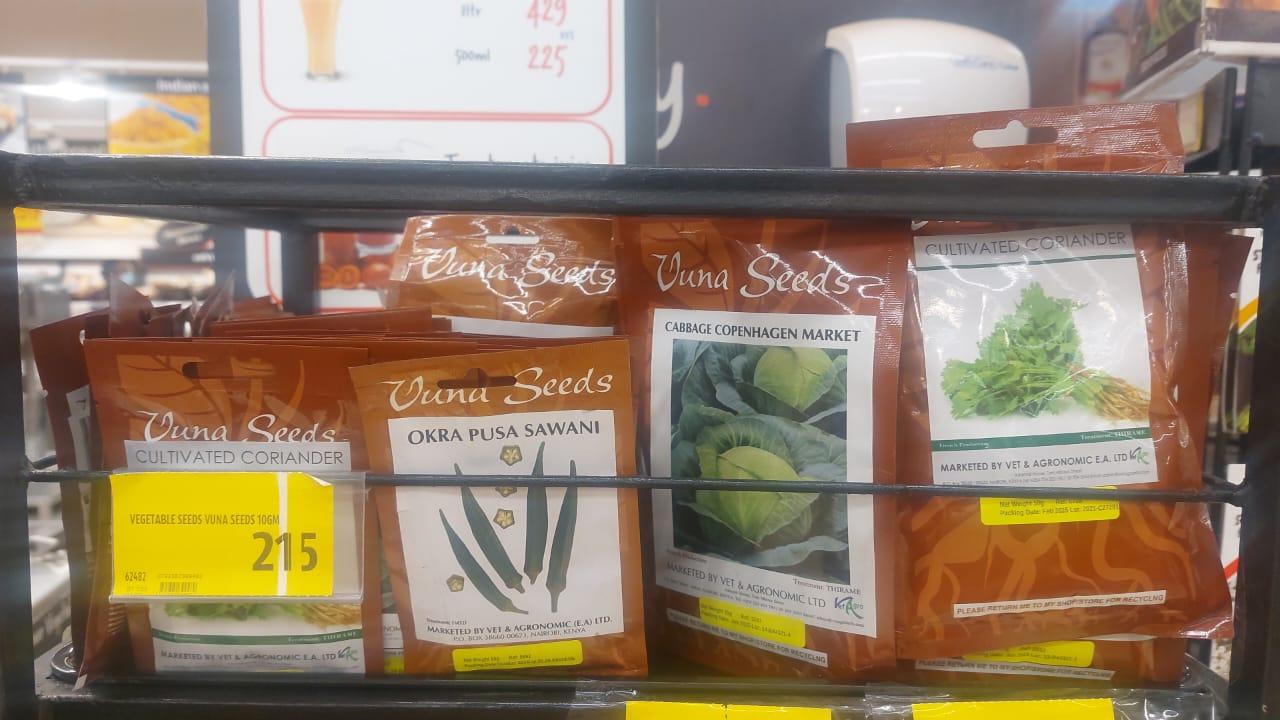
Mandhari nzuri yenye milima na tambarale, ikionyesha kilele cha mlima uliofunikwa na theluji, juu ya miamba iliyokuwa inamulikwa na mwanga wajua.